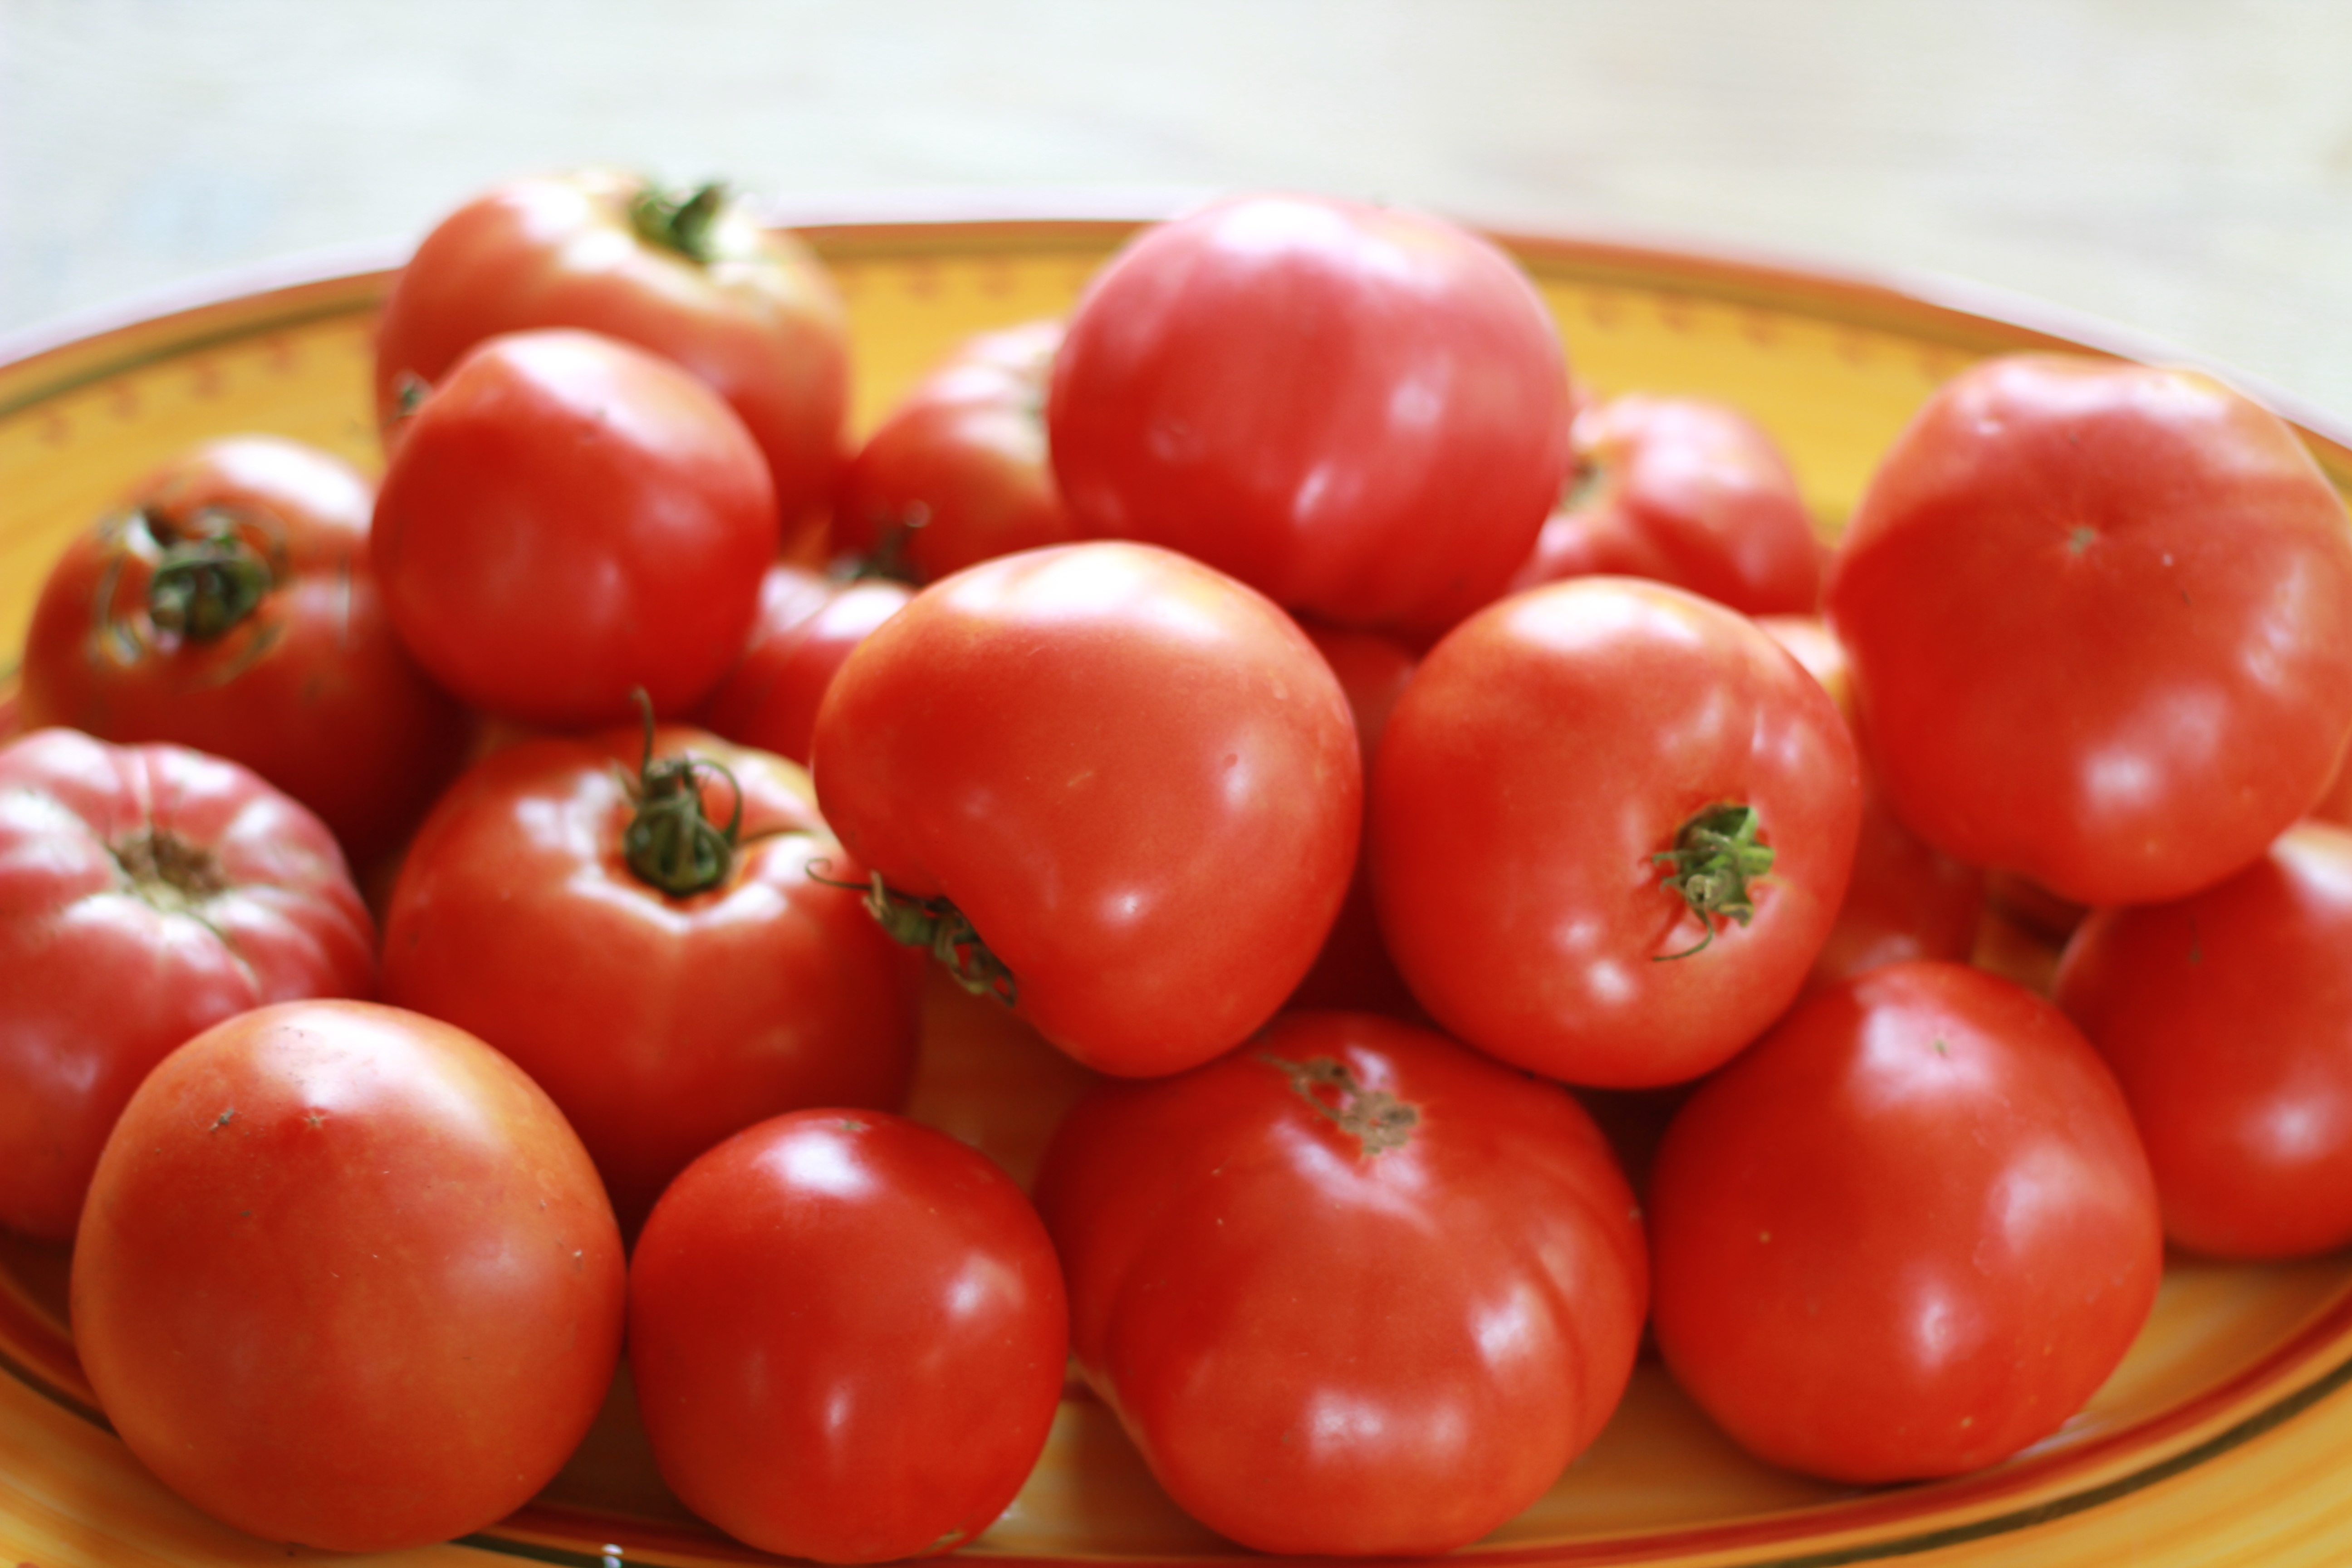
plant, fruit, food, red, harvest, produce, vegetable, plate, fresh, closeup, healthy, delicious, tomato, close up, vegetables, vegetarian, organic, flowering plant, plum tomato, land plant, potato and tomato genus